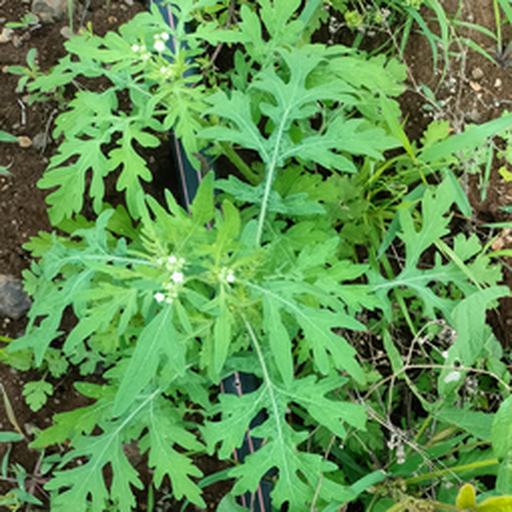
Weed species: Gajar_gavat_(Parthenium hysterophorus)